Michalina Olszańska

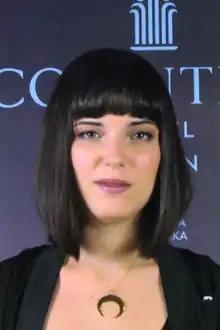
Olszańska in 2018

Michalina Olszańska (born 29 June 1992) is a Polish actress and writer. She is a daughter of actors Agnieszka Fatyga and Wojciech Olszański. She has published two novels as a teenager.